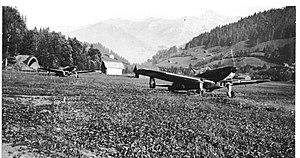
L’aérodrome de Saanen est un aérodrome situé dans le canton de Berne en Suisse à proximité de Gstaad.
Les Forces aériennes suisses sont, avec les forces terrestres, l'une des deux branches des forces armées suisses.